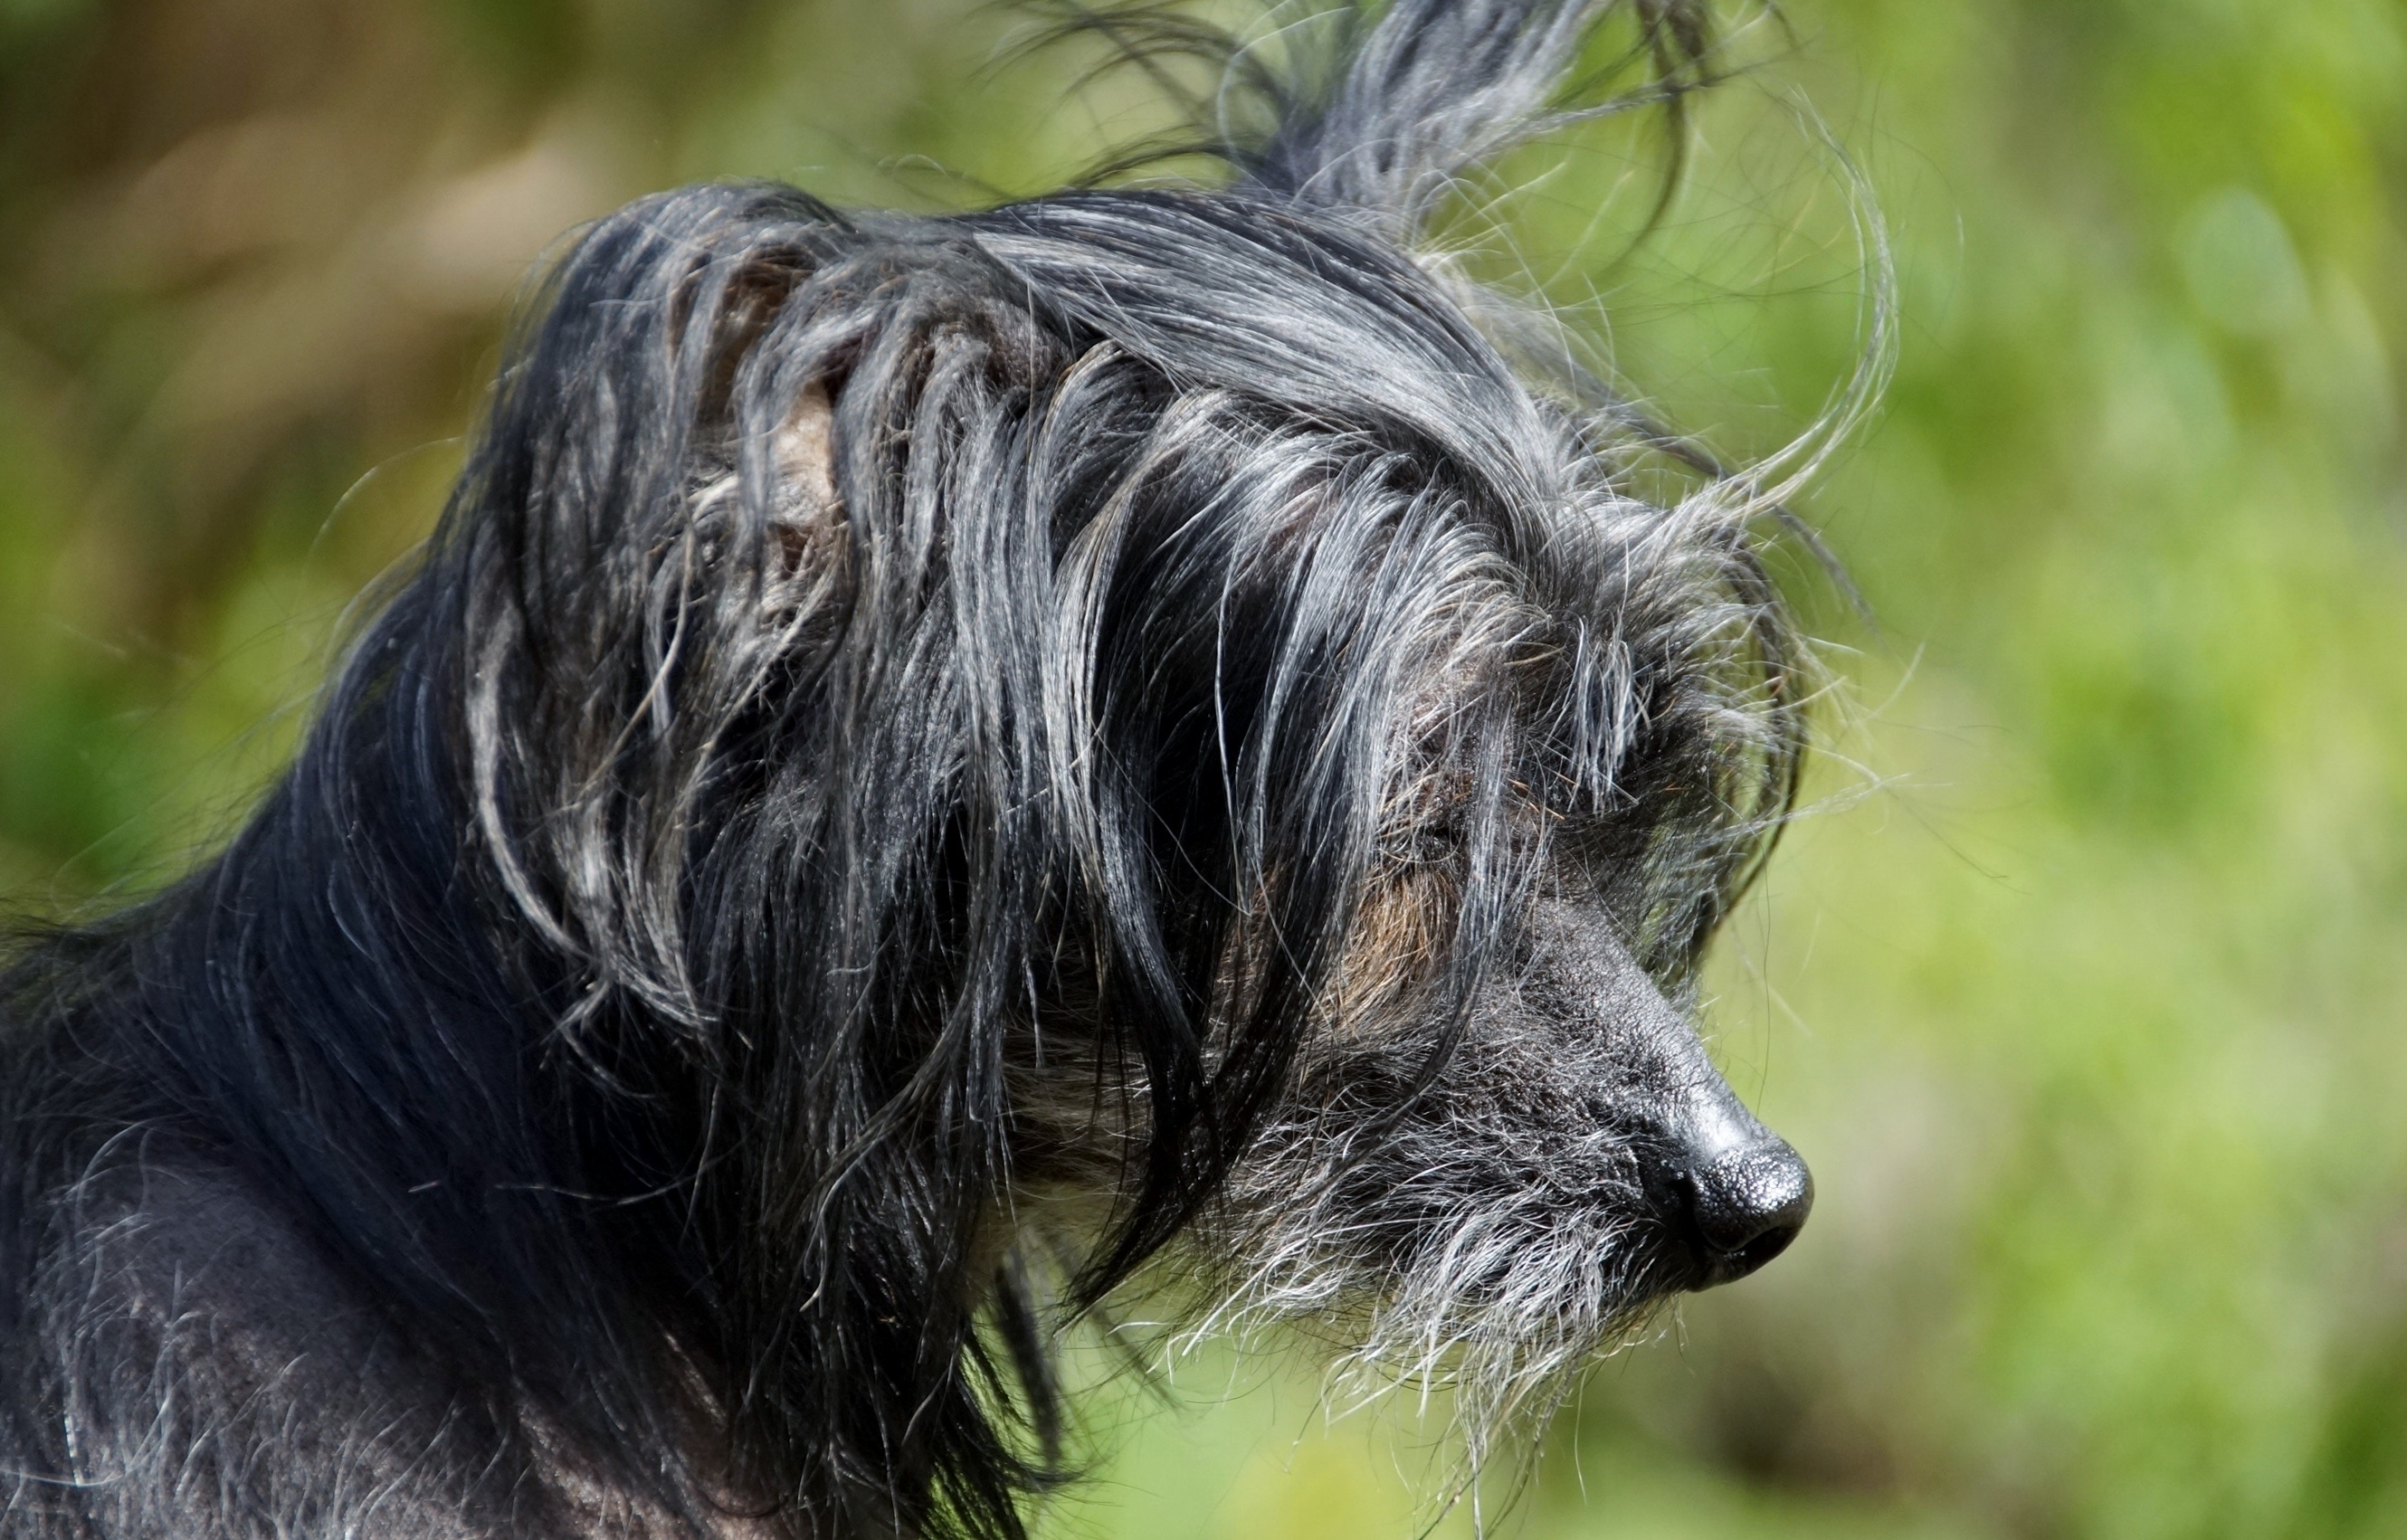
puppy, dog, mammal, close up, vertebrate, dog breed, lhasa apso, chinese crested dog, cairn terrier, tibetan terrier, hairless dog, chinese chochol, dog like mammal